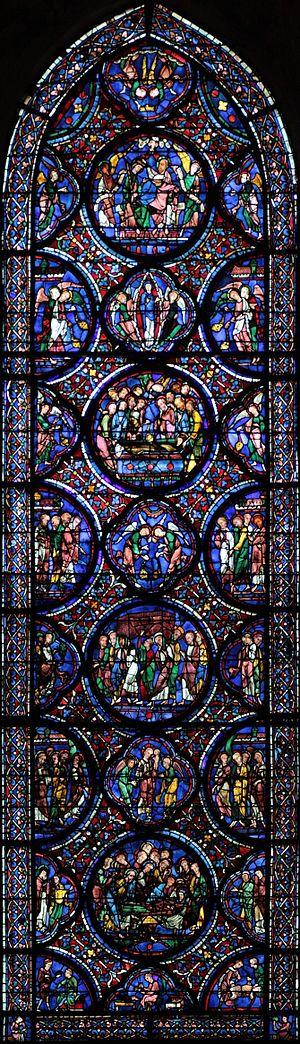
Pour un article plus général, voir Cathédrale Notre-Dame de Chartres.
Le vitrail de la mort et de l'Assomption de la Vierge Marie à Chartres est le quatrième vitrail du bas-côté sud de la cathédrale Notre-Dame de Chartres, numéroté 042 dans le Corpus vitrearum, situé immédiatement avant la Chapelle de Vendôme.